Tekken Tag Tournament 2

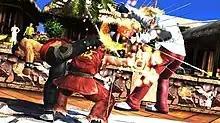
The new game engine of "Tekken Tag Tournament 2" allows up to four characters to appear on the screen at the same time

Like the original "Tekken Tag Tournament", matches involve each player selecting two fighters to fight with. Players are able to tag their fighters out at any time, allowing the inactivating character to gradually recover some life they might have lost. At certain points, an inactive character's life bar may flash, giving them a temporary boost in strength if they are tagged in. If the life bar of either of a player's fighters runs out, that player loses the round. If time runs out, the player who has the most cumulative life remaining amongst their fighters wins the round.